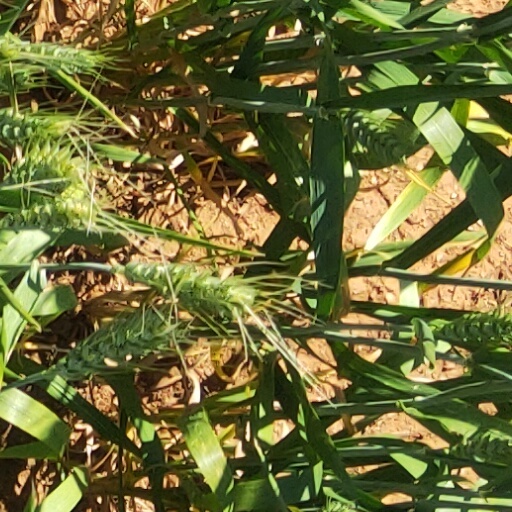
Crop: wheat